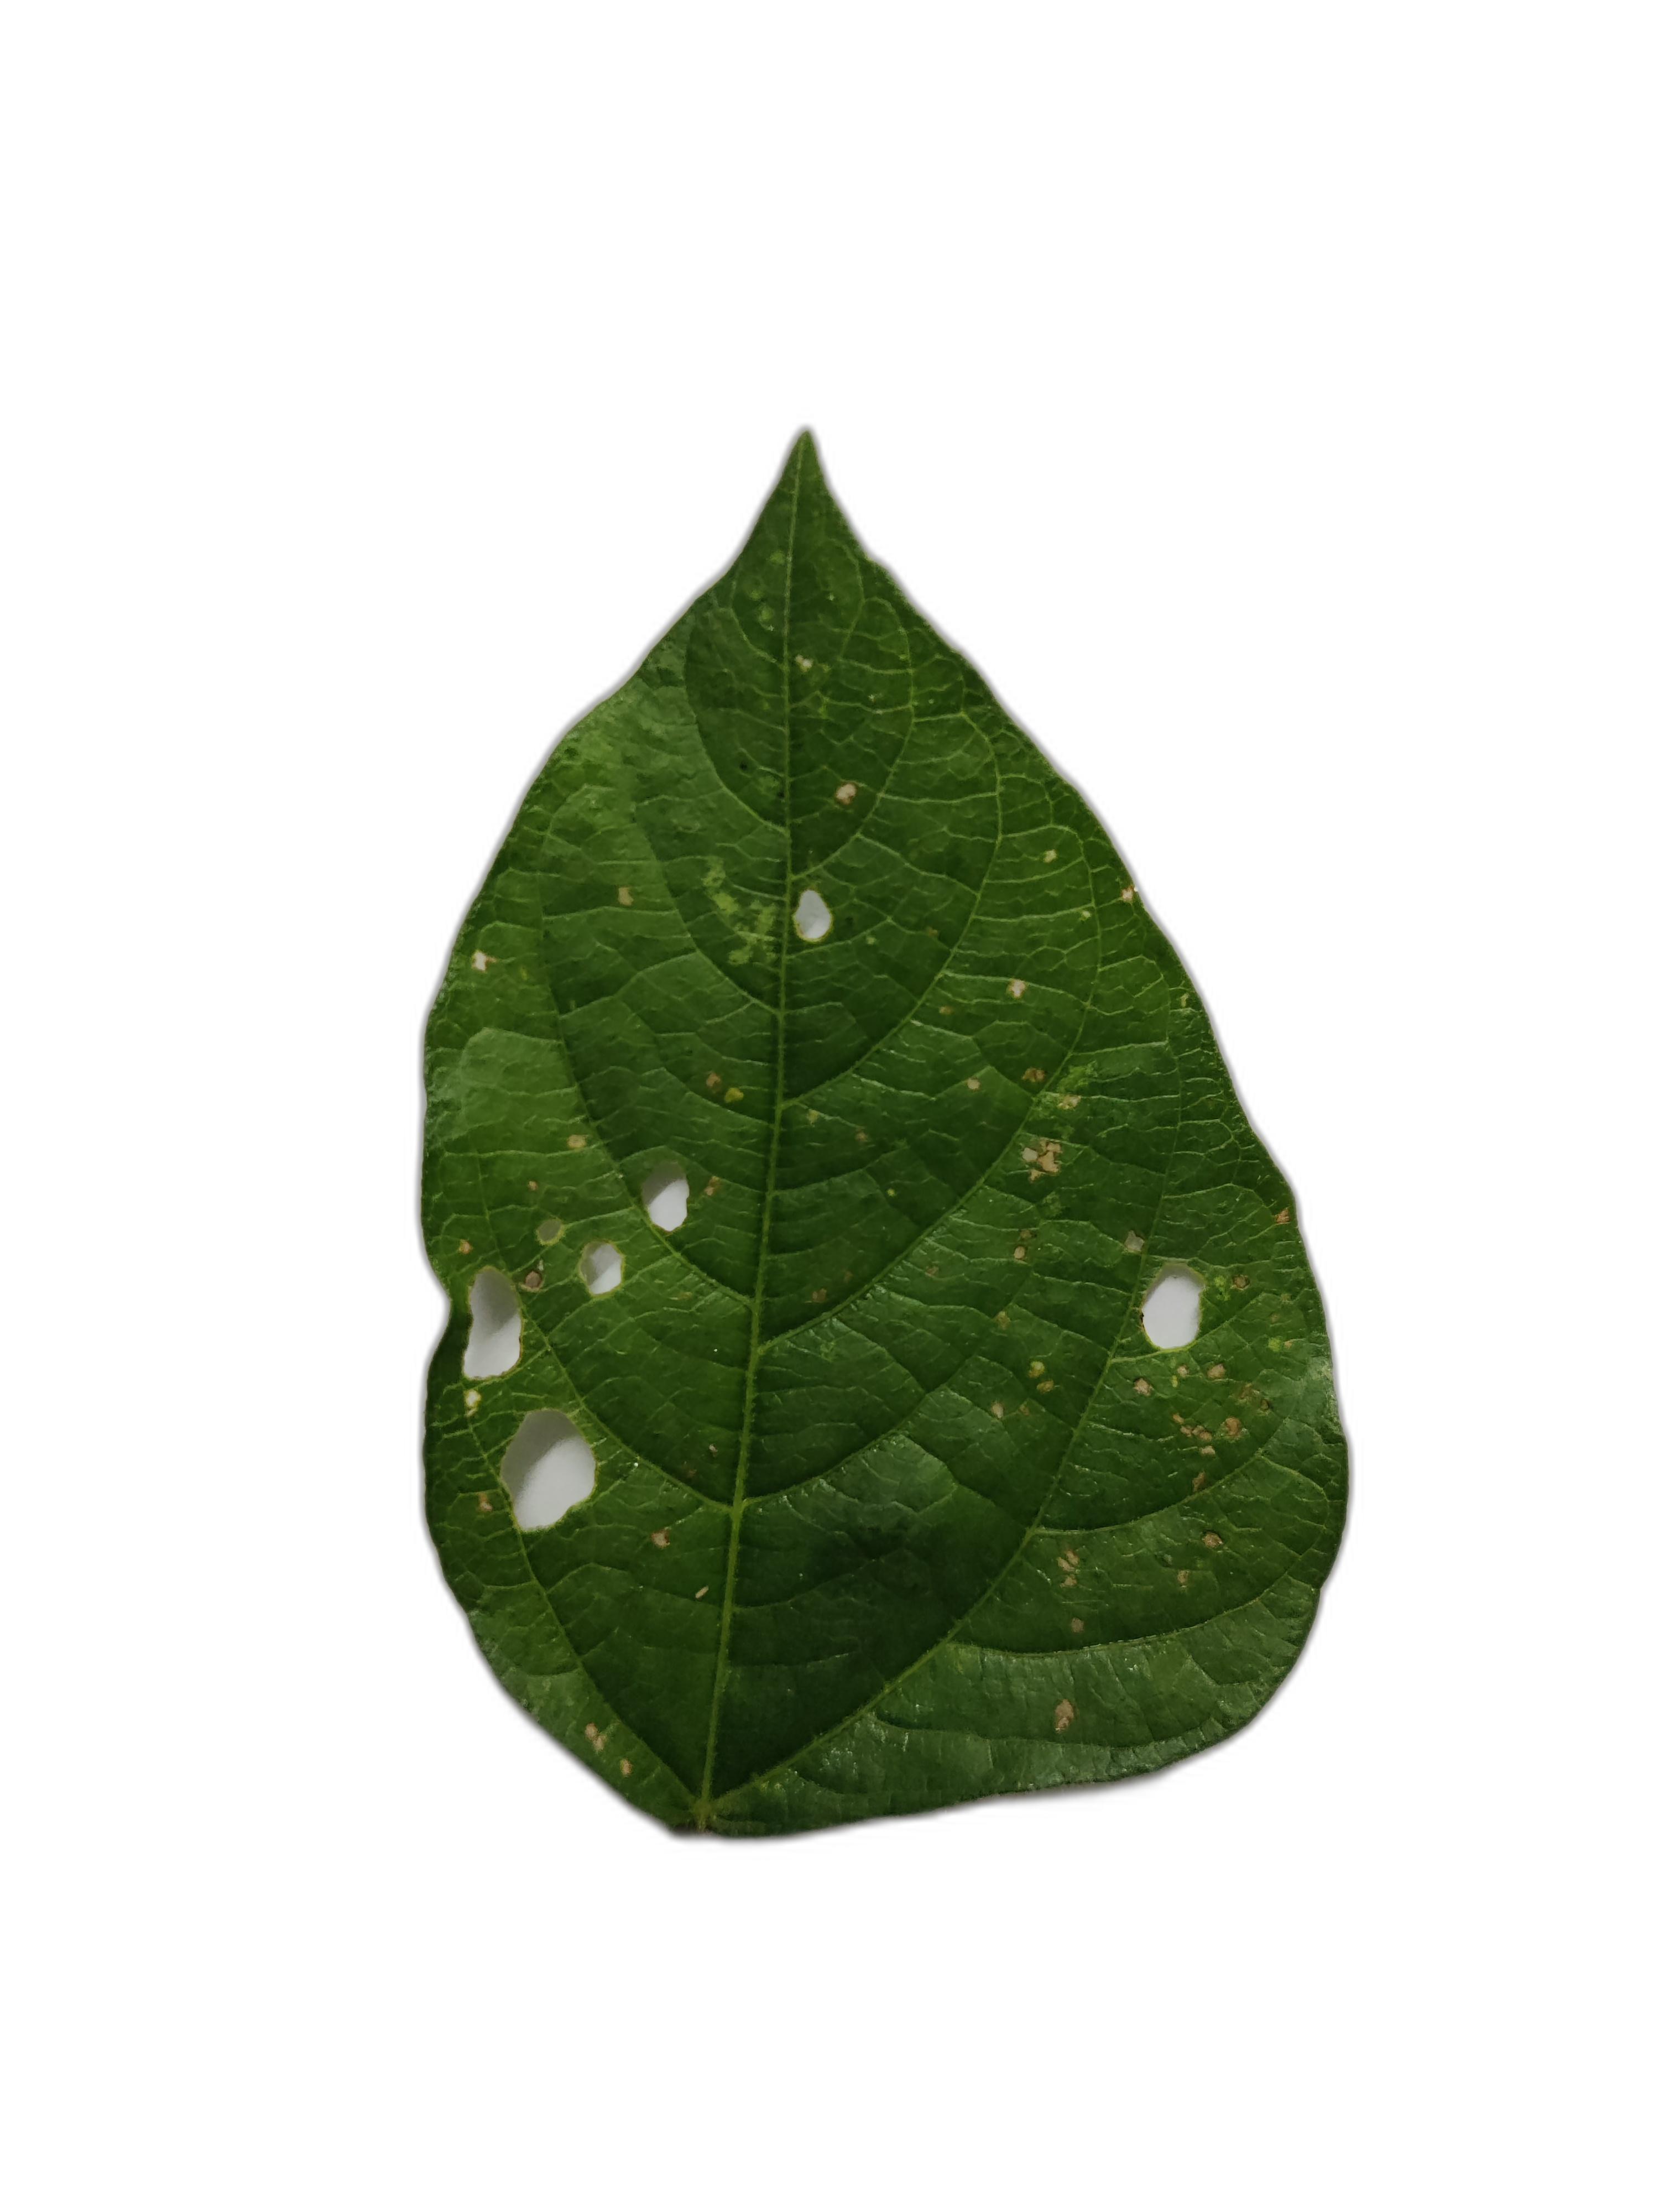
Label: Cercospora leaf spot